Barbados threadsnake

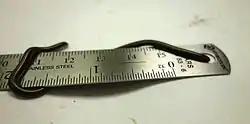
"Tetracheilostoma carlae"

The average total length (including tail) of "T. carlae" adults is approximately 10 cm (3.94 inches), with the largest specimen found to date measuring 10.4 cm (4.09 inches) in total length. The snake is said by Hedges to be "about as wide as a spaghetti noodle." The photograph above shows "L. carlae" on a quarter dollar, a coin with a diameter of 24.26 mm (0.955 inches). The specimen weighed 0.6 grams.